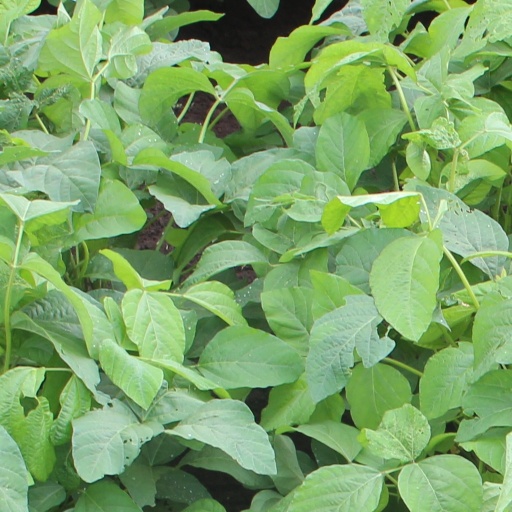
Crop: soybean